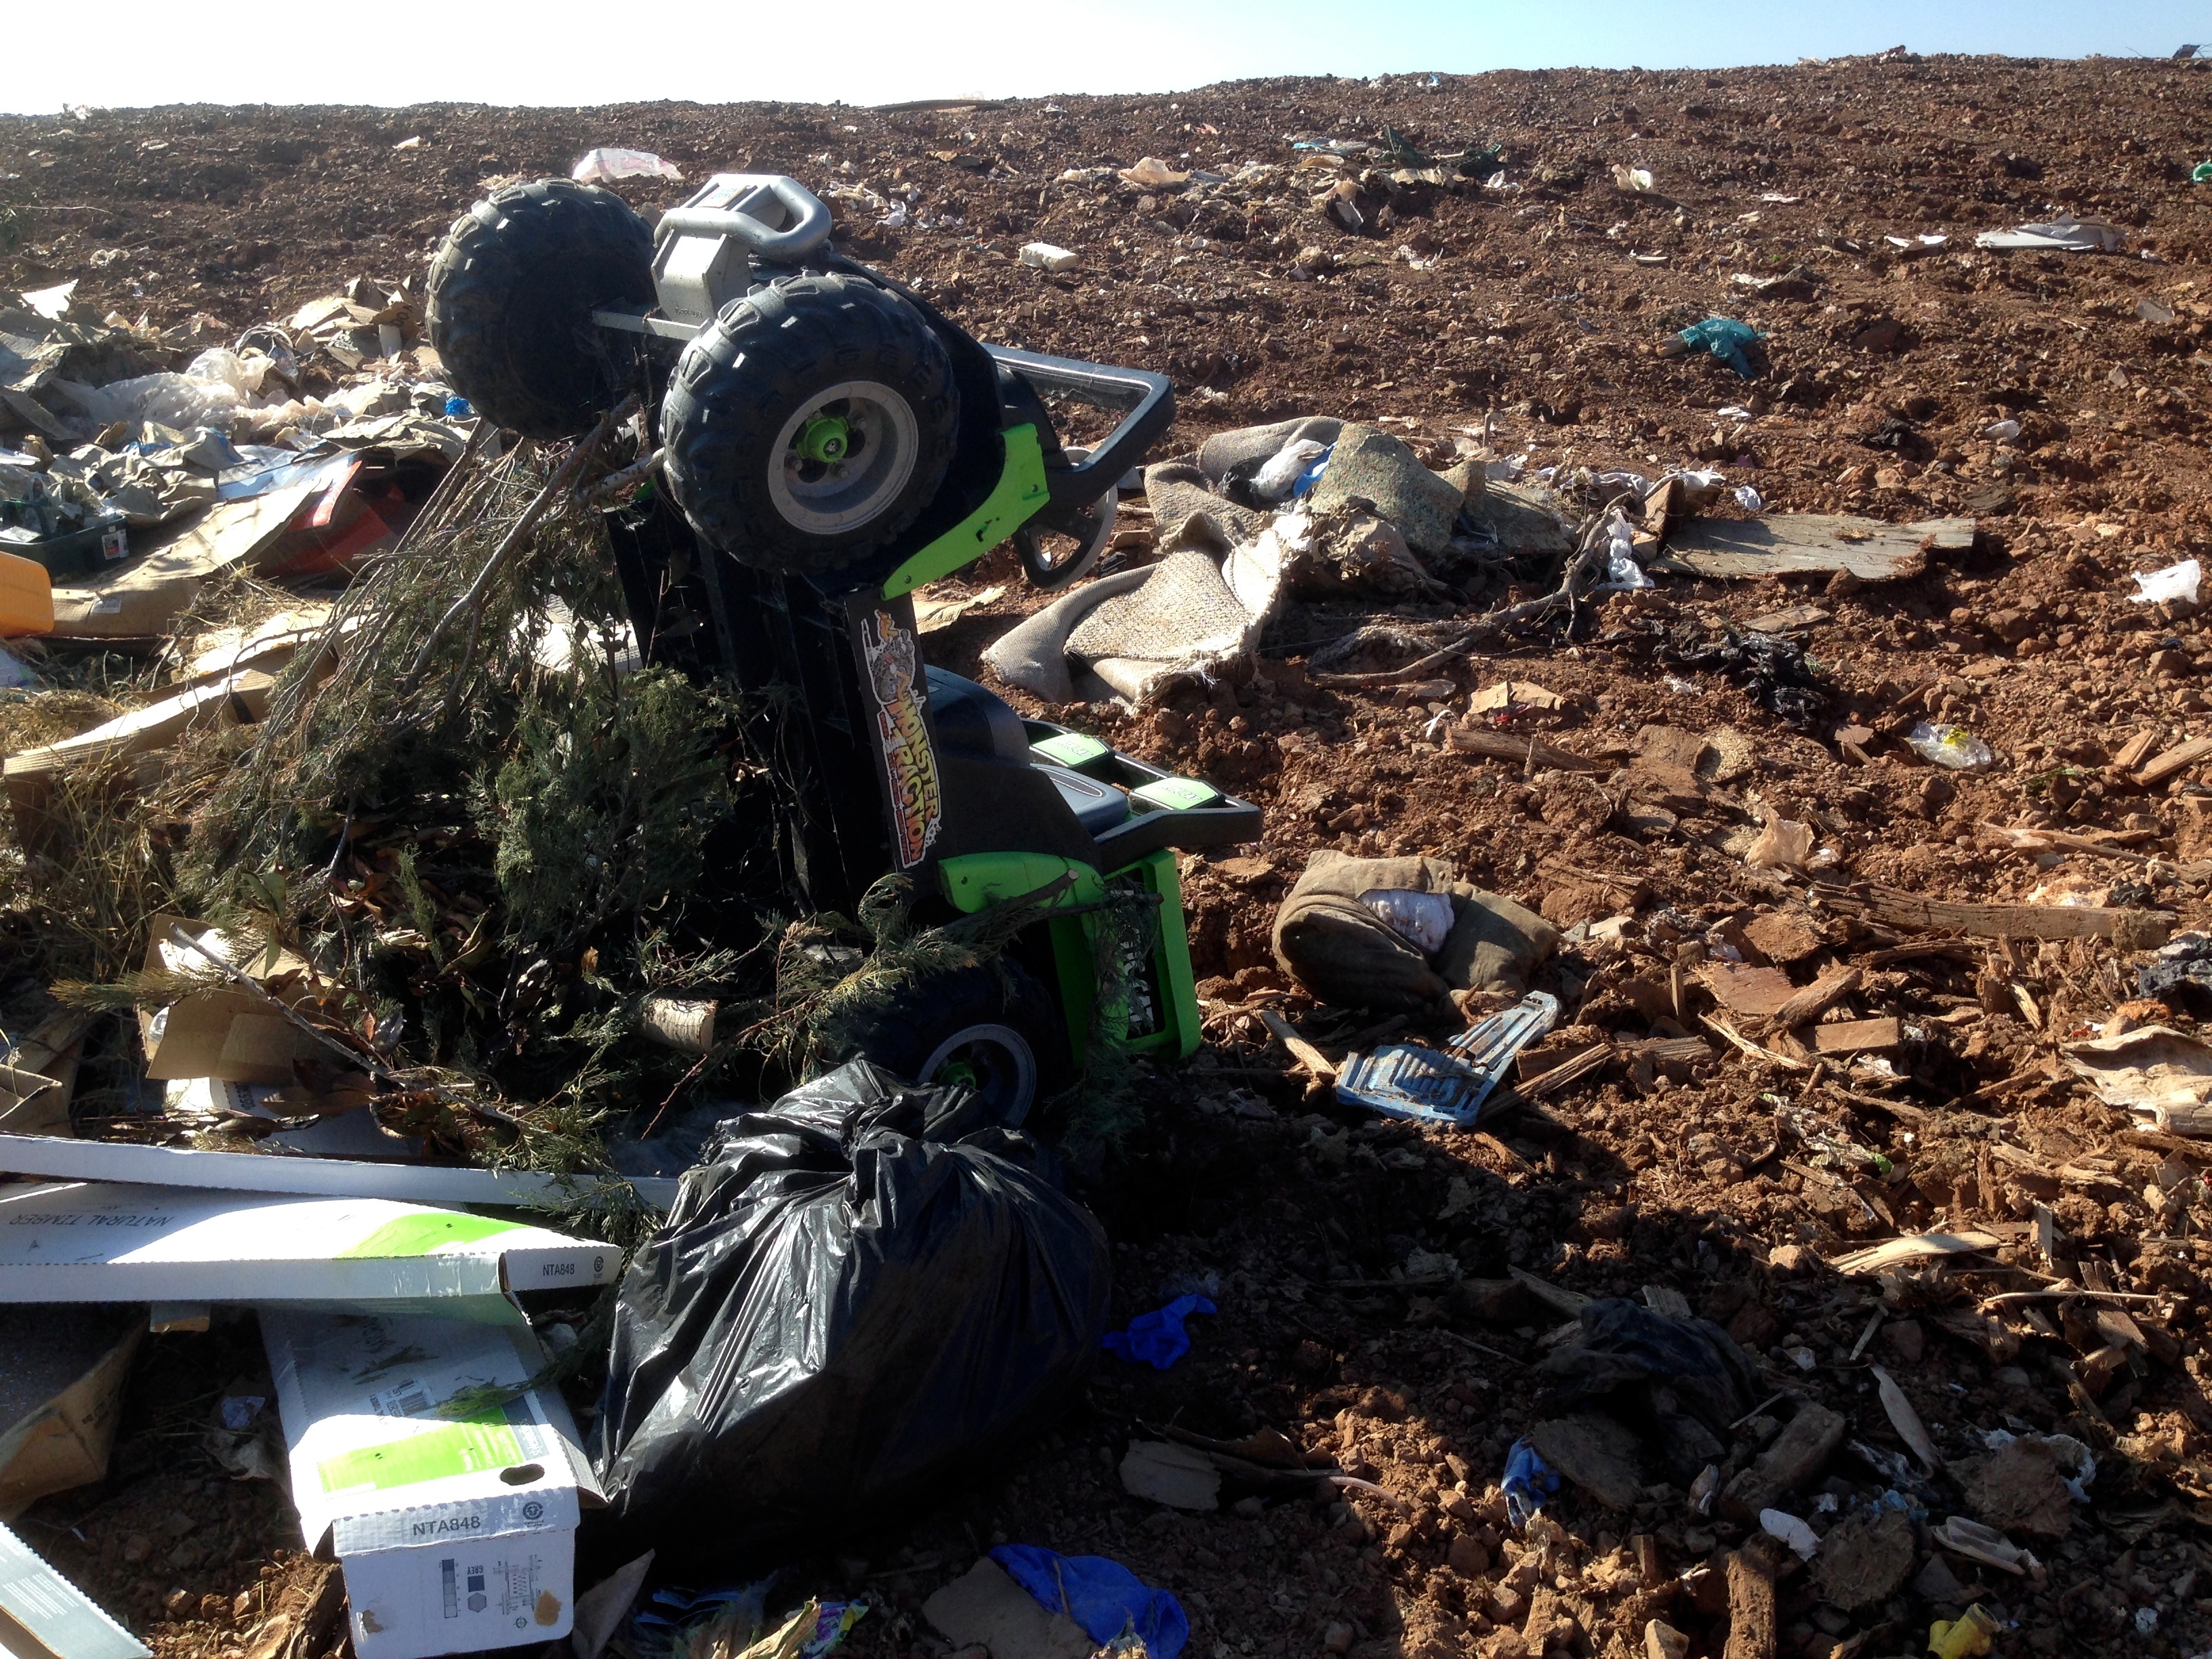
soil, waste, geological phenomenon, off roading